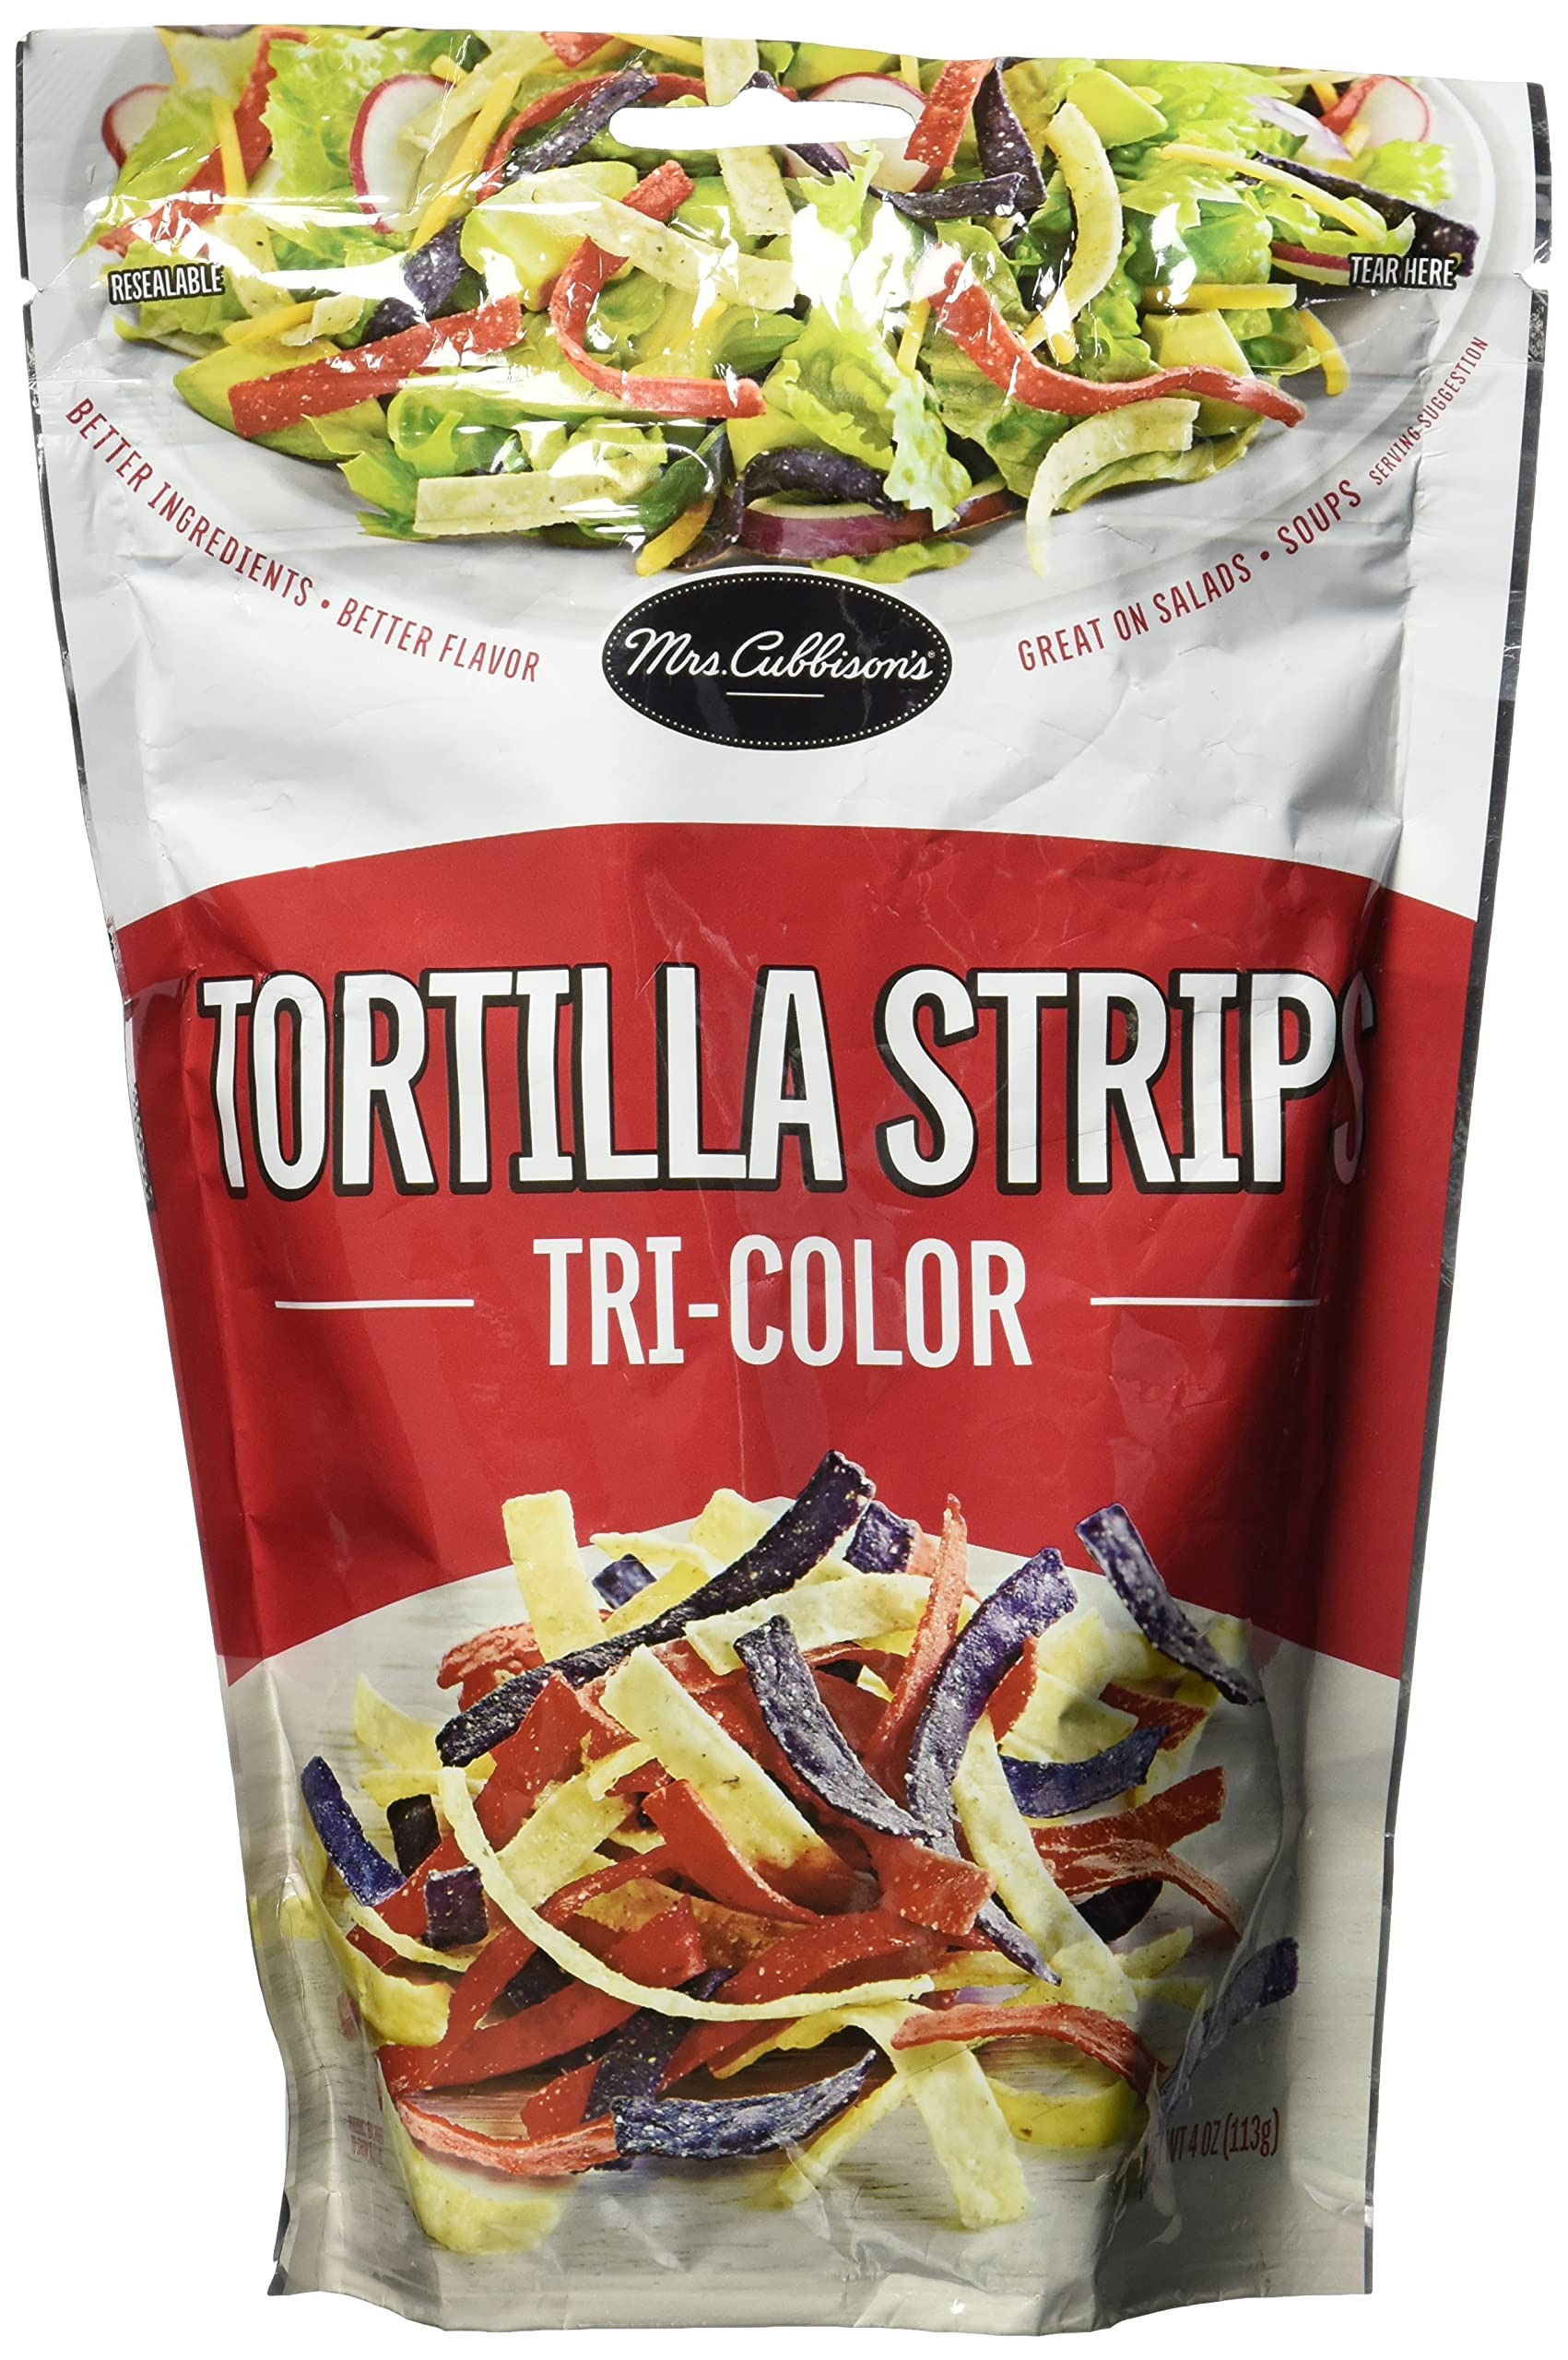
Item Name: MRS CUBBISONS REGULAR TORTILLA SALAD TOPPING 4 OZ
Product Description: Naturally gluten free. Better ingredients. Better flavor. Great on salads. Soups. Mrs. Cubbison's innovative and carefully-crafted products have been at the heart of American kitchens since 1948. Today, our Tri-Color flavor Tortilla Strips continue that tradition. Bring the fiesta to our table by adding a colorful crunch to soups, salads and entrees. mrscubbisons.com. For questions or comments please, visit: MrsCubbisons.com. For this and other recipes go to MrsCubbisons.com. Resealable. Product of Mexico.
Value: 4.0
Unit: Ounce

Price: 10.85